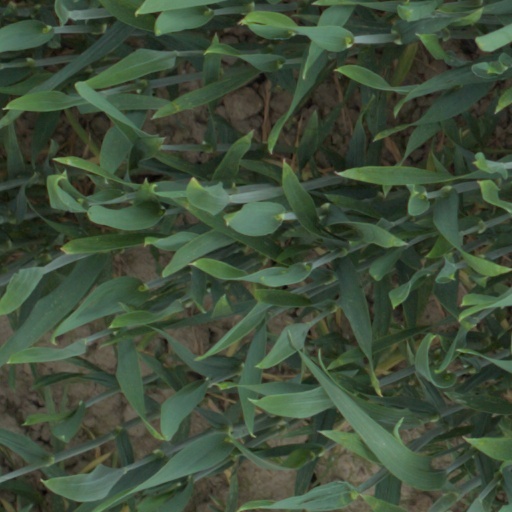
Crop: wheat